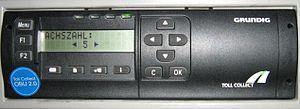
Système embarqué de télécollecte des péages poids-lourds sur les autoroutes allemandes.